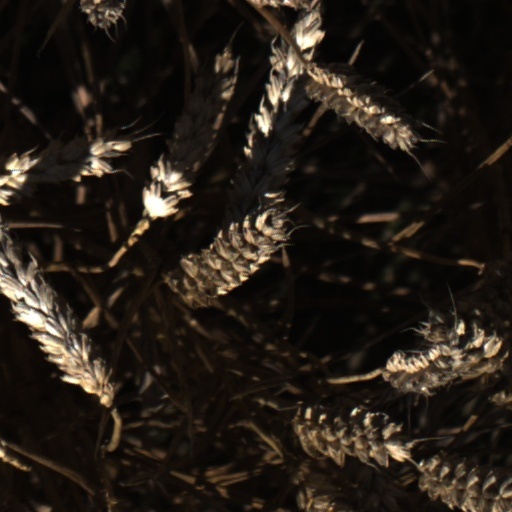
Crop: wheat